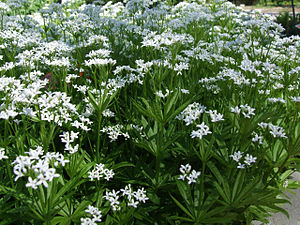
Skovmærke
Skovmærke (Galium odoratum)